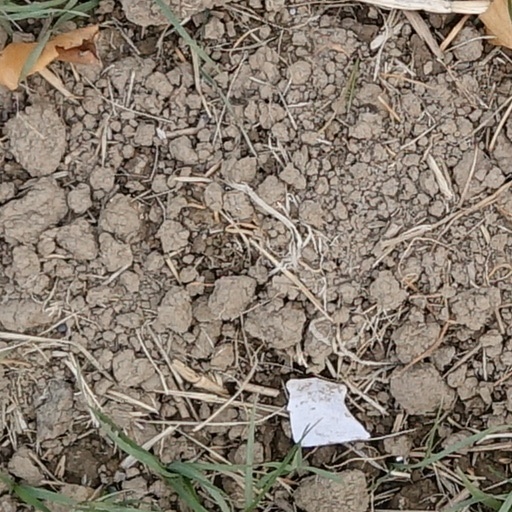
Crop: wheat